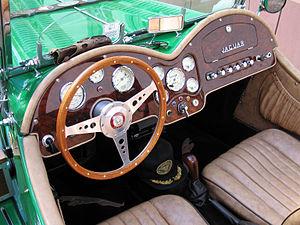
La Panther J.72 est une automobile anglaise, et la première à être créée par Robert Jankel pour la firme Panther Westwinds Company qu'il fonda en 1972.